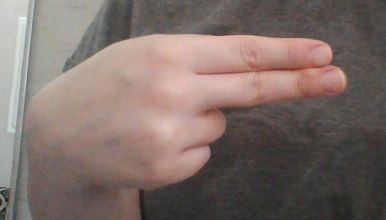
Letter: ain